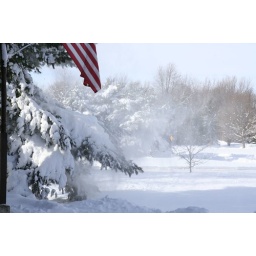
blown snow from tree by house